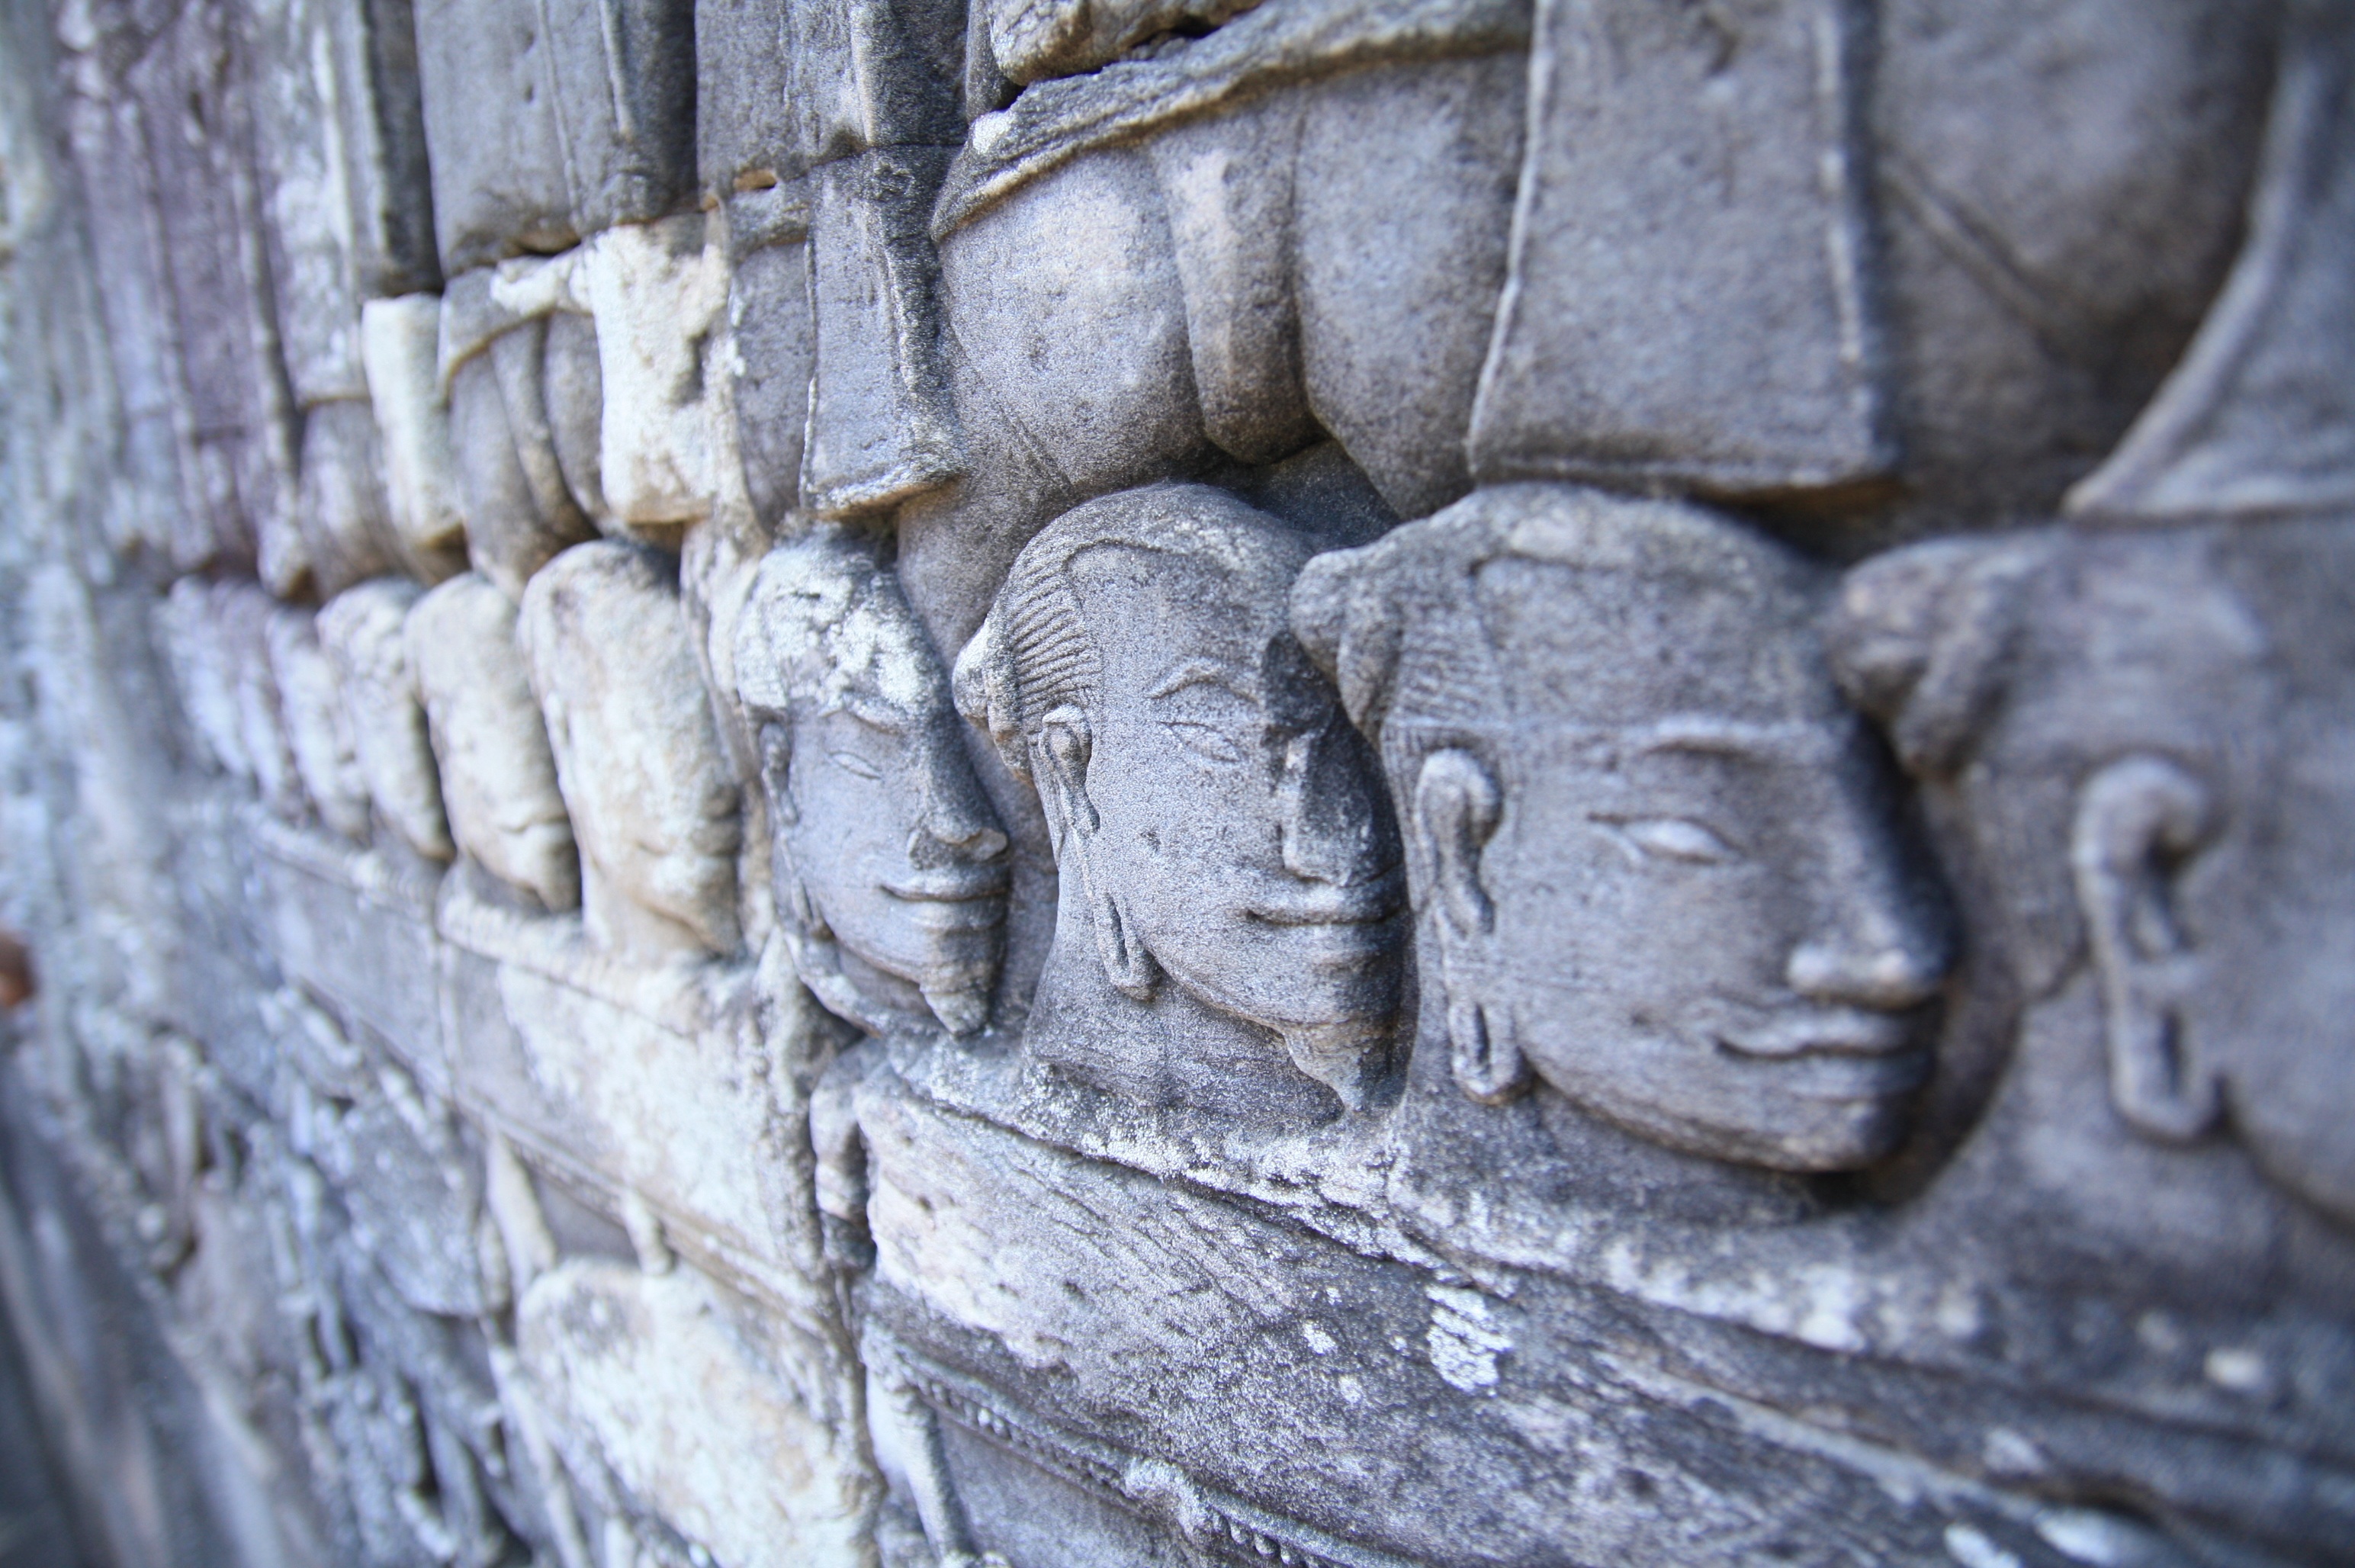
rock, wood, texture, wall, monument, statue, material, close up, sculpture, art, festival, temple, ruins, cambodia, mural, carving, relief, angkor wat, organization, ancient history, relics